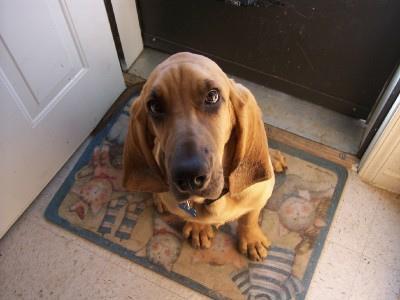
bloodhound